Million Man March

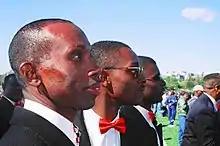
Members of the Nation of Islam at the march

In addition to their goal of fostering a spirit of support and self-sufficiency within the black community, organizers of the Million Man March sought to use the event as a publicity campaign aimed at combating the negative racial stereotypes in the American media and in popular culture. March organizers were dismayed by the sweeping stereotypes they thought white America seemed to draw from the coverage of such figures as Willie Horton, O. J. Simpson, and Mike Tyson.